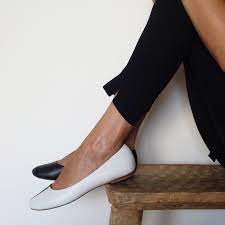
Label: Ballet Flat